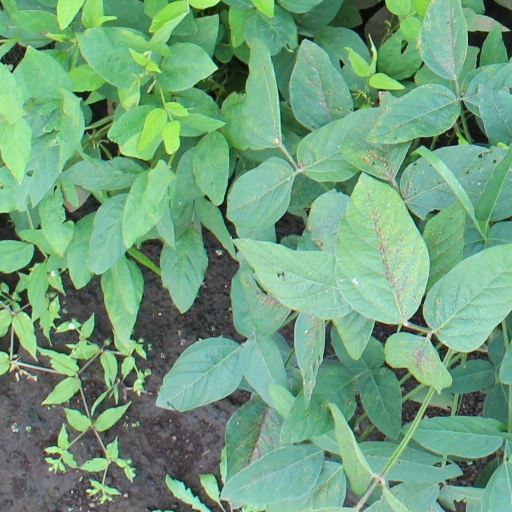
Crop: soybean